Seton Montolieu Montgomerie

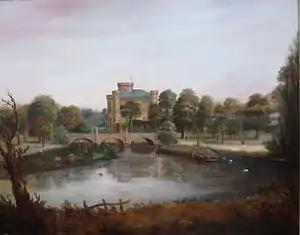
Seton's family seat, Eglinton Castle

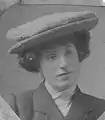
Alswen Montgomerie

He was born at the Clarendon Hotel, London. Seton may have been so named following his father being created Earl of Winton, a title previously held by the Seton family. His mother, Theresa Newcomen, born in Calcutta, was an illegitimate daughter of Thomas Gleadowe-Newcomen, 2nd Viscount Newcomen. Lady Theresa died in December 1853 and Seton's father remarried in 1858, his new wife being Lady Adela Caroline Harriet Capell (1828–1860), daughter of Arthur Capell, 6th Earl of Essex. Seton had two half-sisters through this marriage: